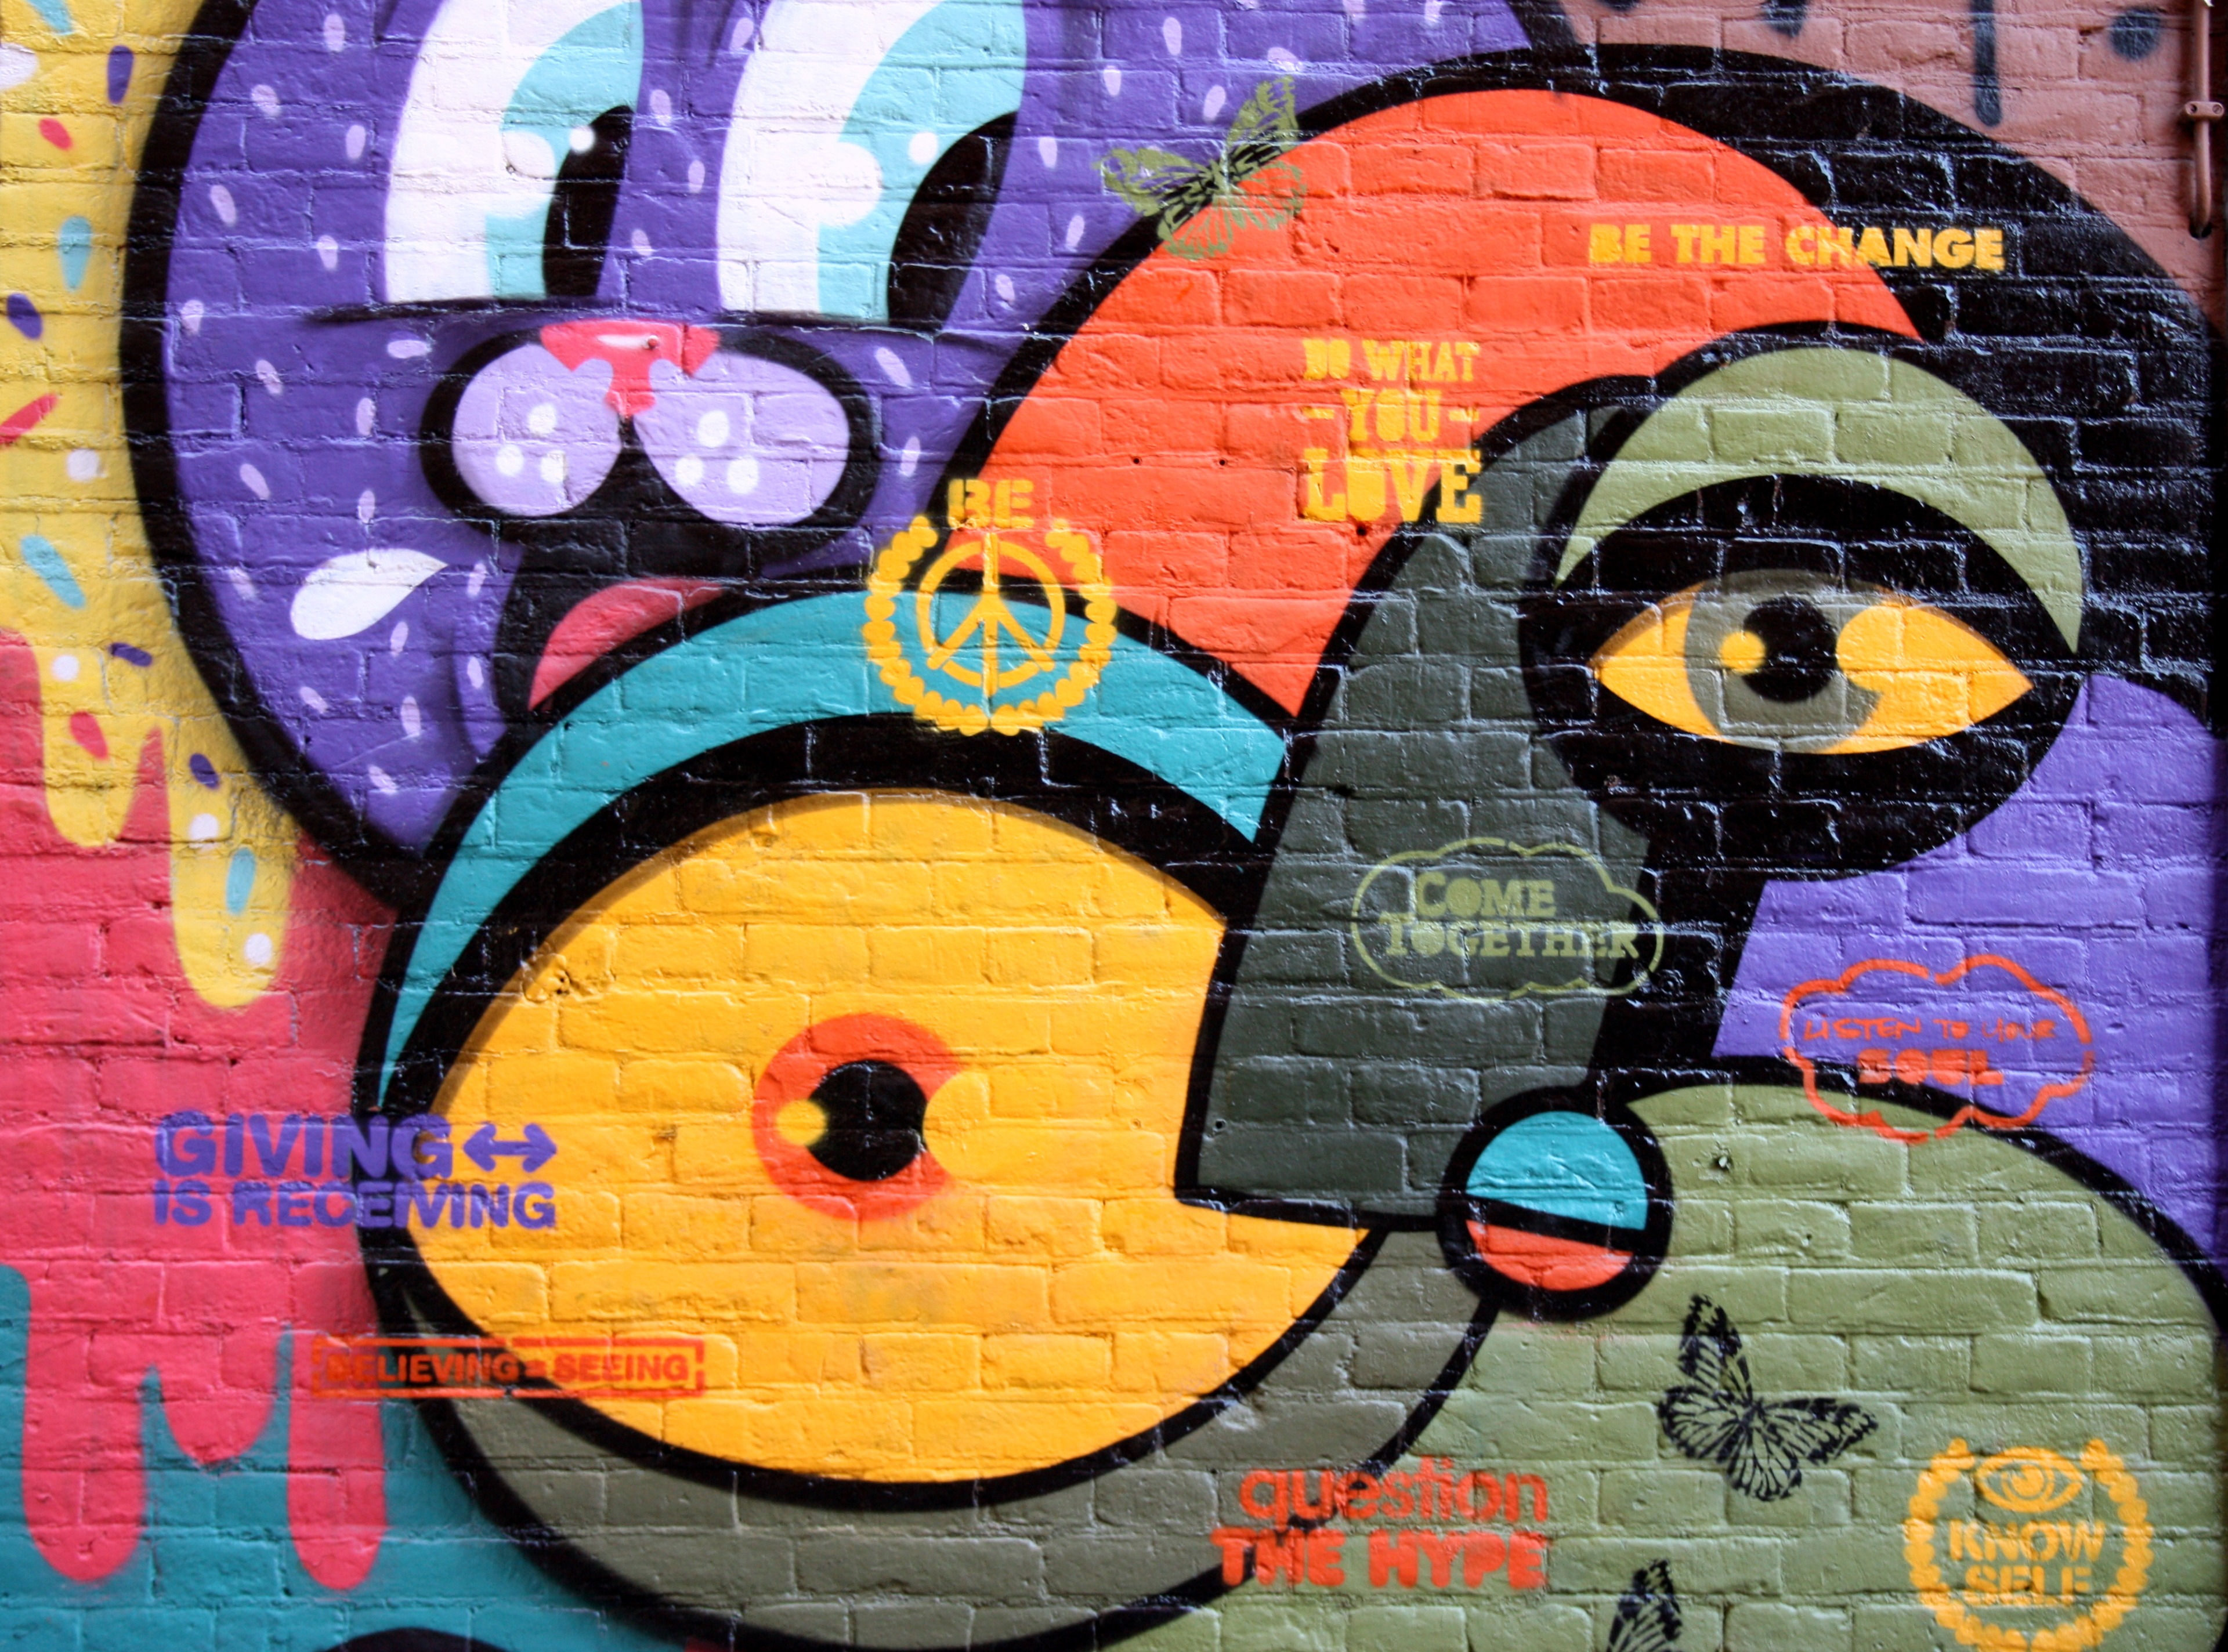
road, alley, wall, pattern, brick, circle, colour, art, illustration, mural, collage, figures, modern art